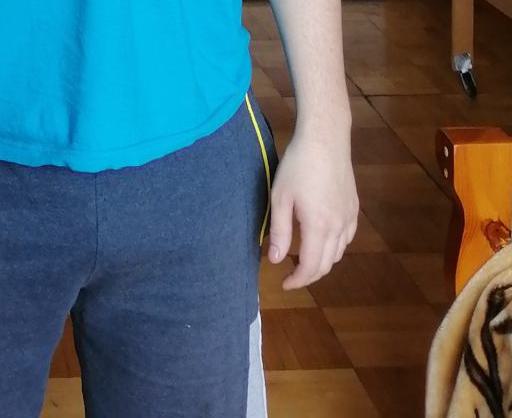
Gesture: no_gesture